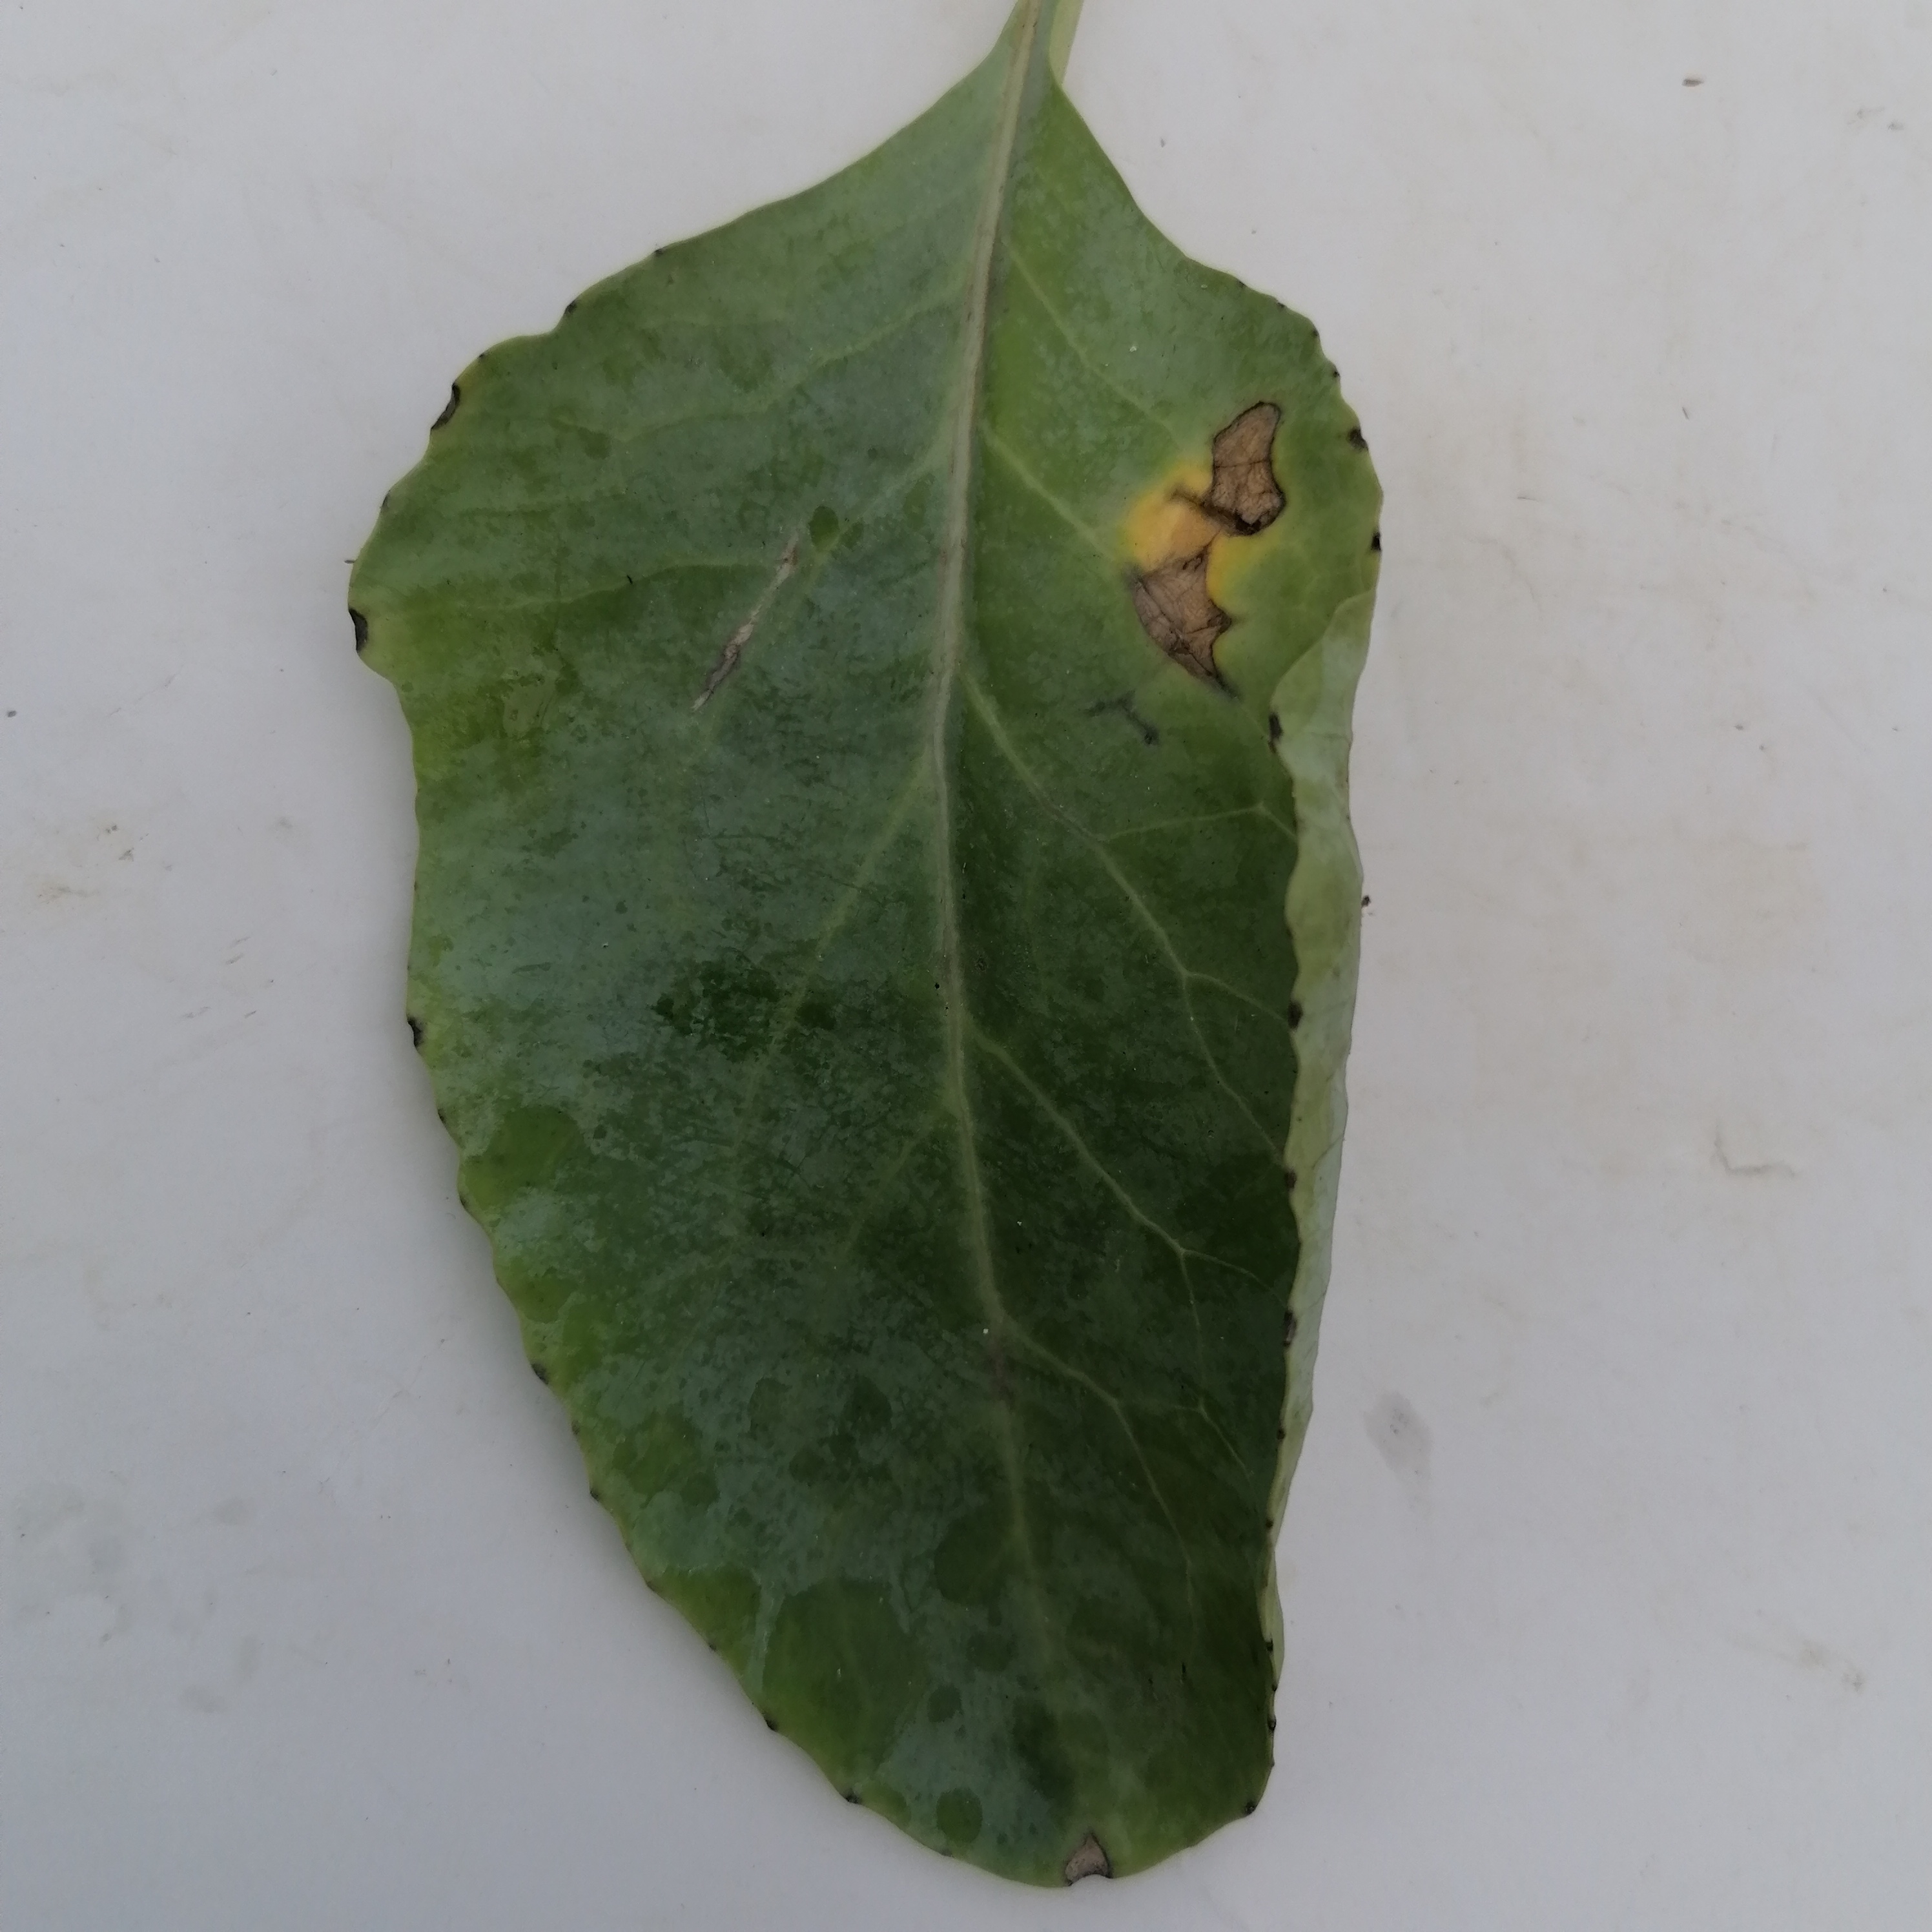
Label: Black Rot